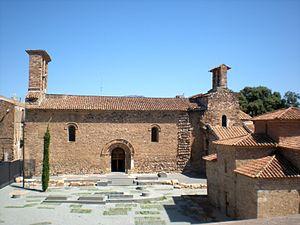
L'ensemble monumental des églises de Sant Pere de Terrassa est constitué par les églises romanes de Sant Pere, Sant Miquel et Santa Maria, situées au confluent des torrents de Vallparadís et Montner, dans l'ancienne agglomération wisigothique d'Égara, origine du village de Sant Pere, aujourd'hui un quartier de Terrassa. C'est l'ensemble artistique le plus important de la cité et un des joyaux de l'art roman catalan. Elles ont été le siège de l'antique évêché d'Égara aux Vᵉ et VIIIᵉ siècles.